Akhtar Naraghi

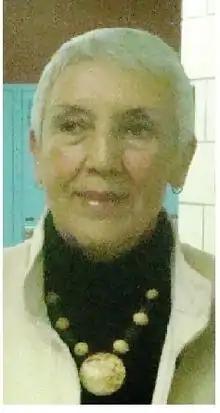

Akhtar Naraghi is a Canadian poet, writer and scholar. She founded the International Organization of the Helen Prize for Women.